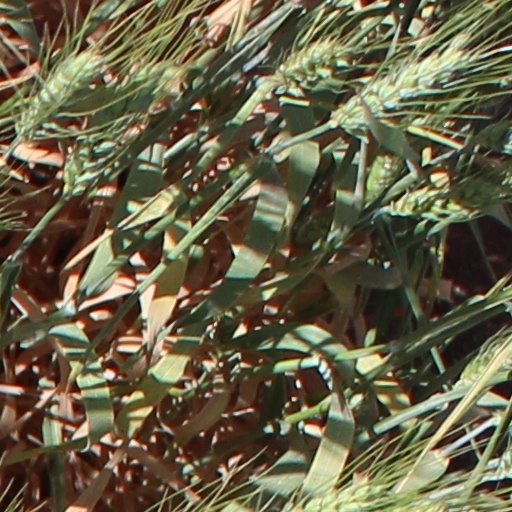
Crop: wheat